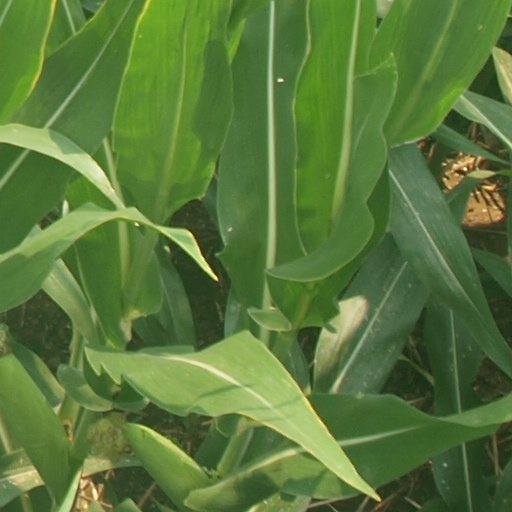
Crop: maize; corn